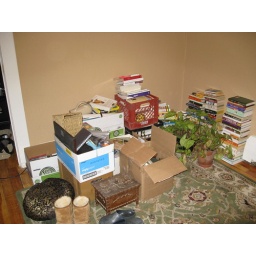
books and boxes of tchotckes with nowhere to go until we get all our furniture in